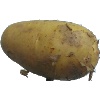
Label: white_potato